Ramon Unzueta

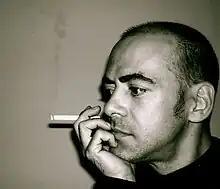
Unzueta in Paris, 2005

Ramón Unzueta (July 14, 1962 – October 5, 2012) was a Cuban-Spanish painter most active in the United States, Spain, and France. In the United States he was a significant figure in the emergence of the Little Havana art market in Miami during the early 21st century. In his lifetime Unzueta received contemporary cultural recognition through public honors, media coverage, and high-profile international collaborations and commissions. Since his death, his work and career have been the subject of analysis through published literature, film, and posthumous exhibitions. Unzueta's work is featured in the permanent collections of the Frost Art Museum and the American Museum of the Cuban Diaspora.